William Bland

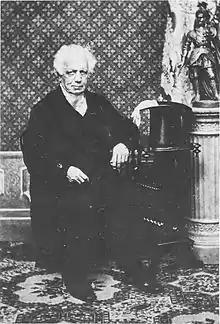
Dr William Bland

In 1830 he actively opposed attempts to alienate large areas of crown land, and in 1831 joined the committee of the Australian Landowners Association to fight the Ripon land regulations.